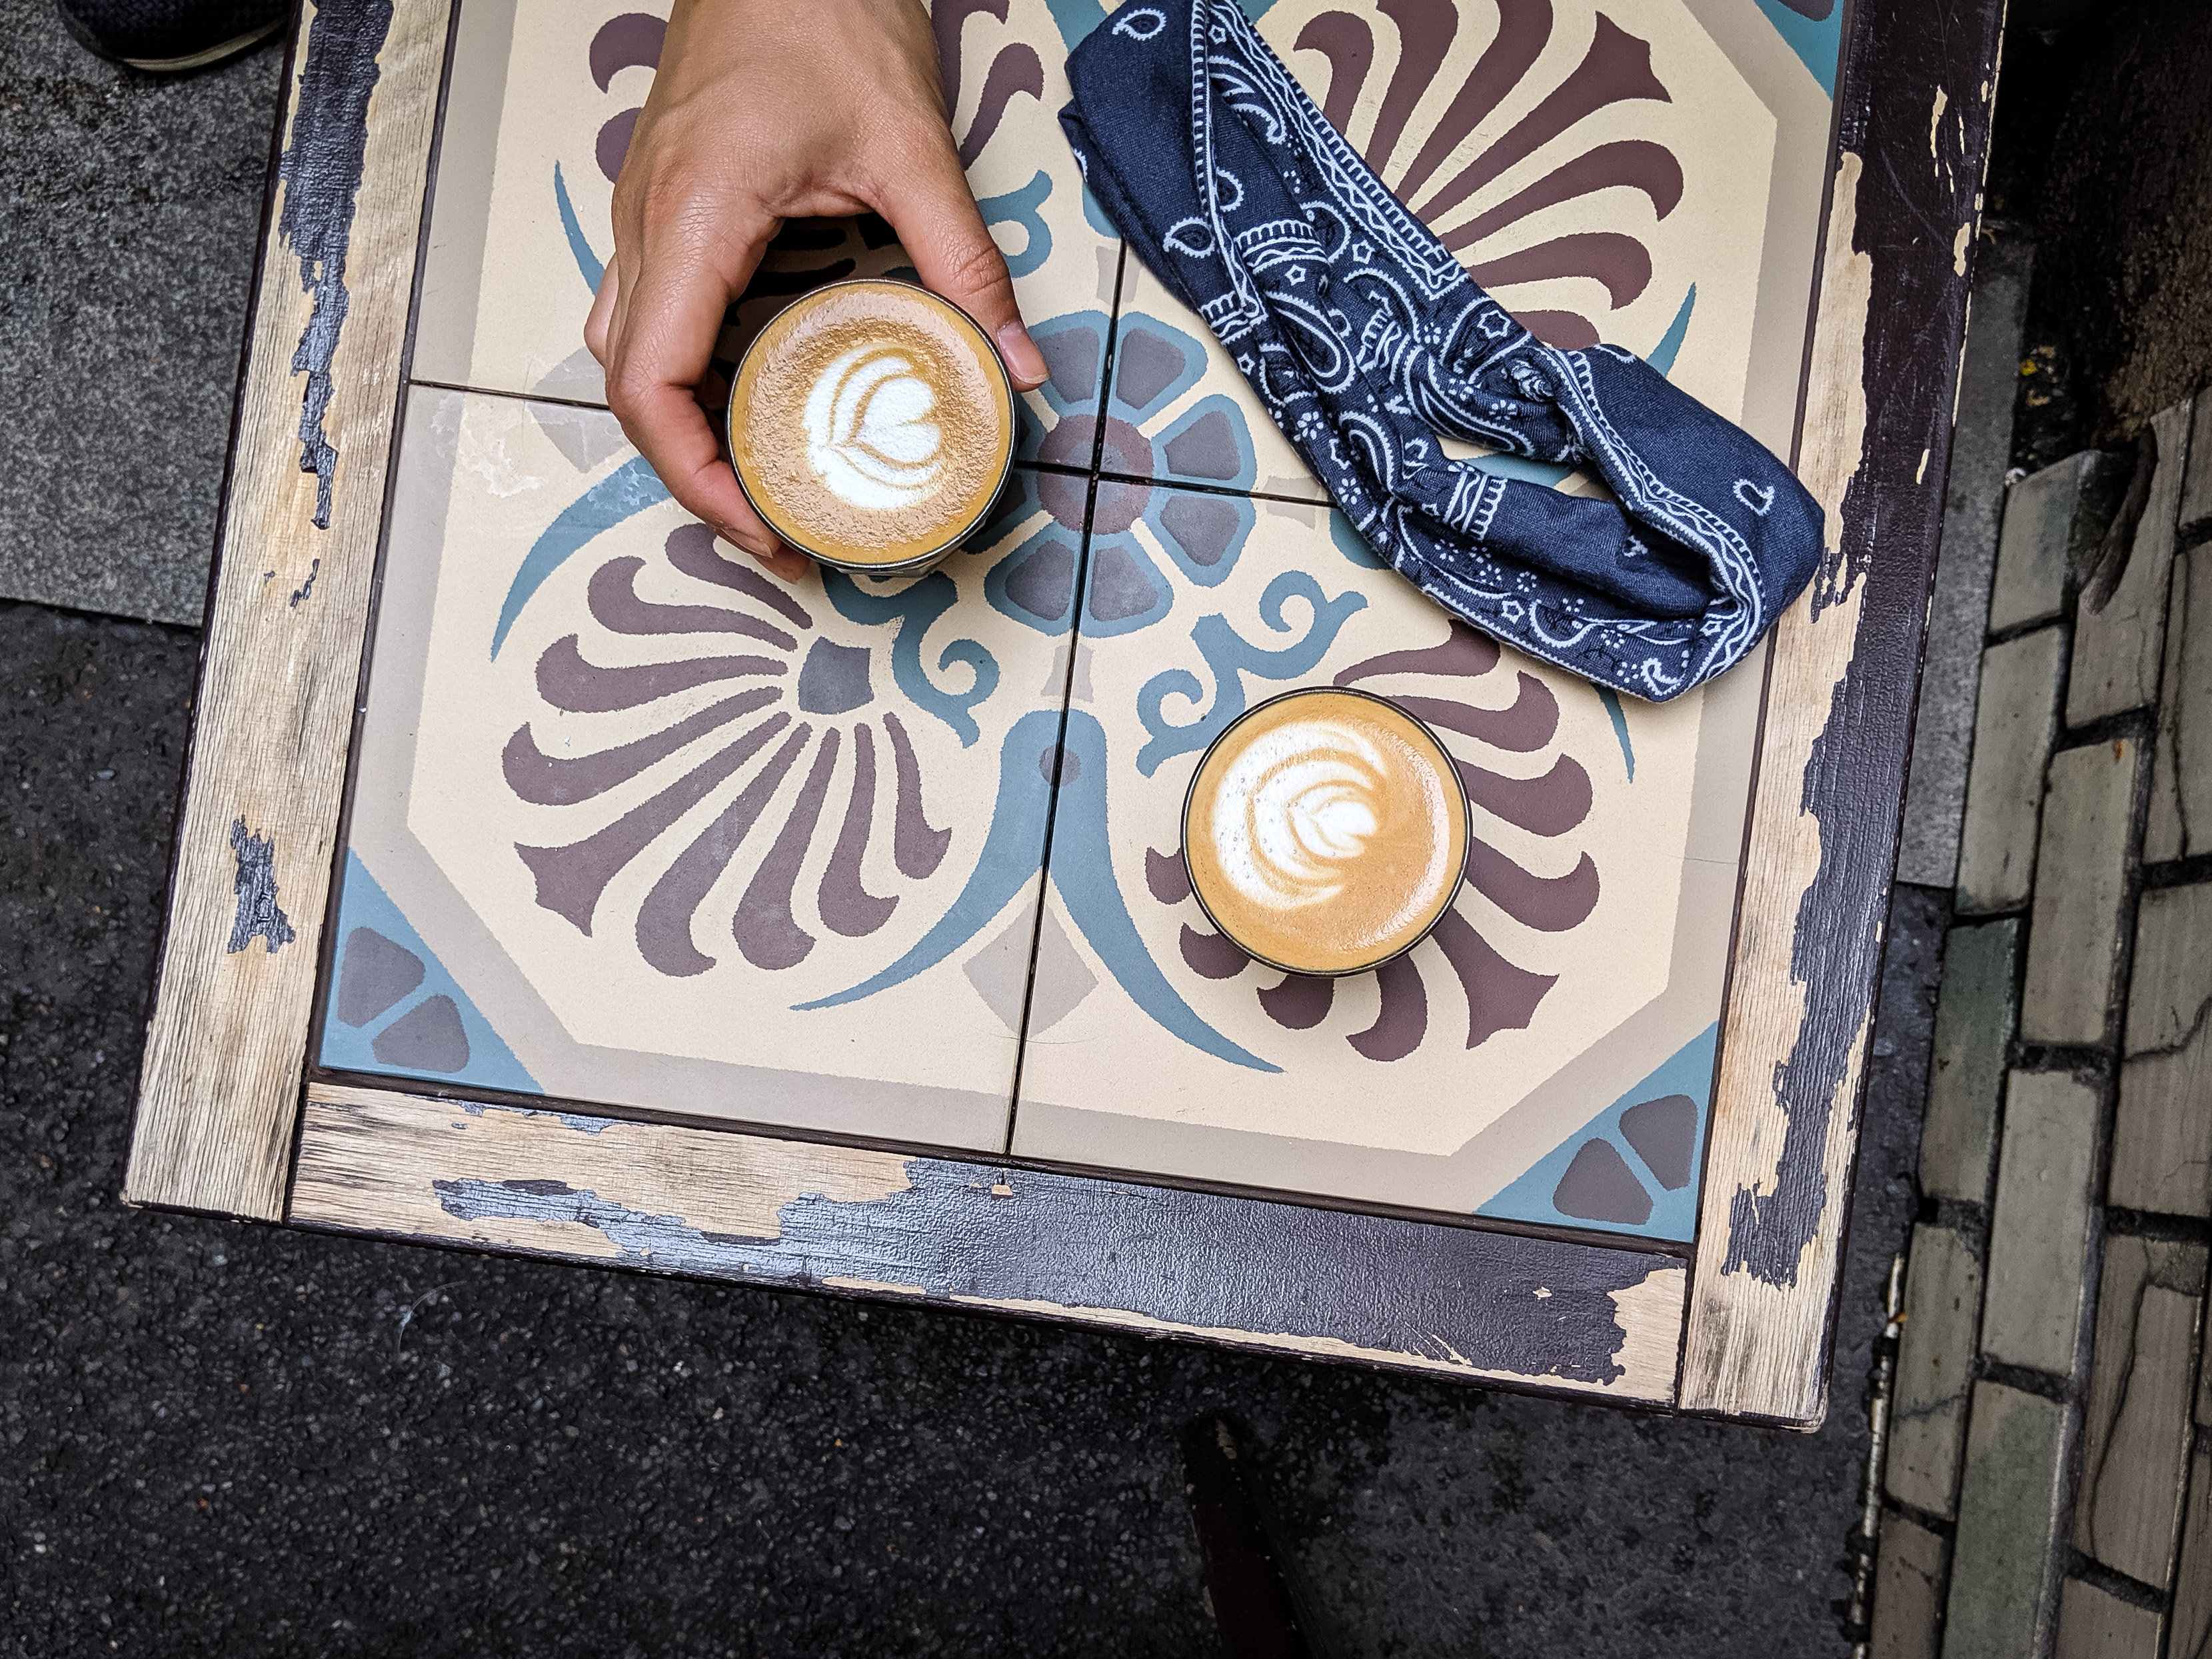
blue, footwear, shoe, design, leg, textile, pattern, fashion accessory, wood, illustration